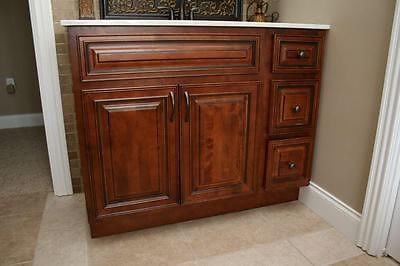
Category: cabinet